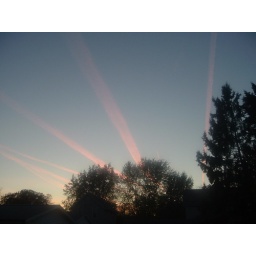
leaving the house around 6:30pm, i captured this sky art